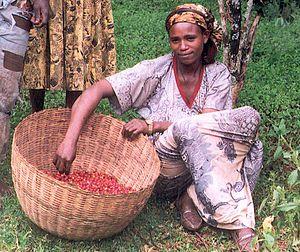
Le caféier vient de la province de Kaffa, en Éthiopie. Sa culture se répand dans l'Arabie voisine, où sa popularité a profité de la prohibition de l'alcool par l'islam. Appelé K'hawah, qui signifie « revigorant », sa rareté l'a rendu très cher en Europe jusqu'au premier tiers du XVIIIᵉ siècle. Puis sa culture déferle en quatre vagues, Java des années 1720, La Réunion des années 1730-1740, le Suriname des années 1750-1770 et Saint-Domingue des années 1770-1780.
Le café est une boisson énergisante psychotrope stimulante, obtenue à partir des graines torréfiées de diverses variétés de caféier, de l'arbuste caféier, du genre Coffea. Il fait partie des trois principales boissons contenant de la caféine les plus consommées dans le monde, avec le thé et le maté.
L'agriculture en Éthiopie est le moteur de l'économie du pays. Elle représente environ la moitié du produit intérieur brut, 60 % des exportations et 80 % des emplois.
L'Éthiopie, en forme longue la république démocratique fédérale d’Éthiopie, en amharique Ītyōṗṗyā, ኢትዮጵያ et ye-Ītyōṗṗyā Fēdēralāwī Dīmōkrāsīyāwī Rīpeblīk, የኢትዮጵያ ፌዴራላዊ ዲሞክራሲያዊ ሪፐብሊክ, est un État de la Corne de l'Afrique. L'Éthiopie a des frontières communes avec l'Érythrée au nord, la Somalie à l'est-sud-est, le Soudan au nord-ouest, le Soudan du Sud à l'ouest-sud-ouest, le Kenya au sud et la république de Djibouti au nord-est. Depuis l'indépendance de l'Érythrée en 1993, l'Éthiopie n'a plus d'accès à la mer.